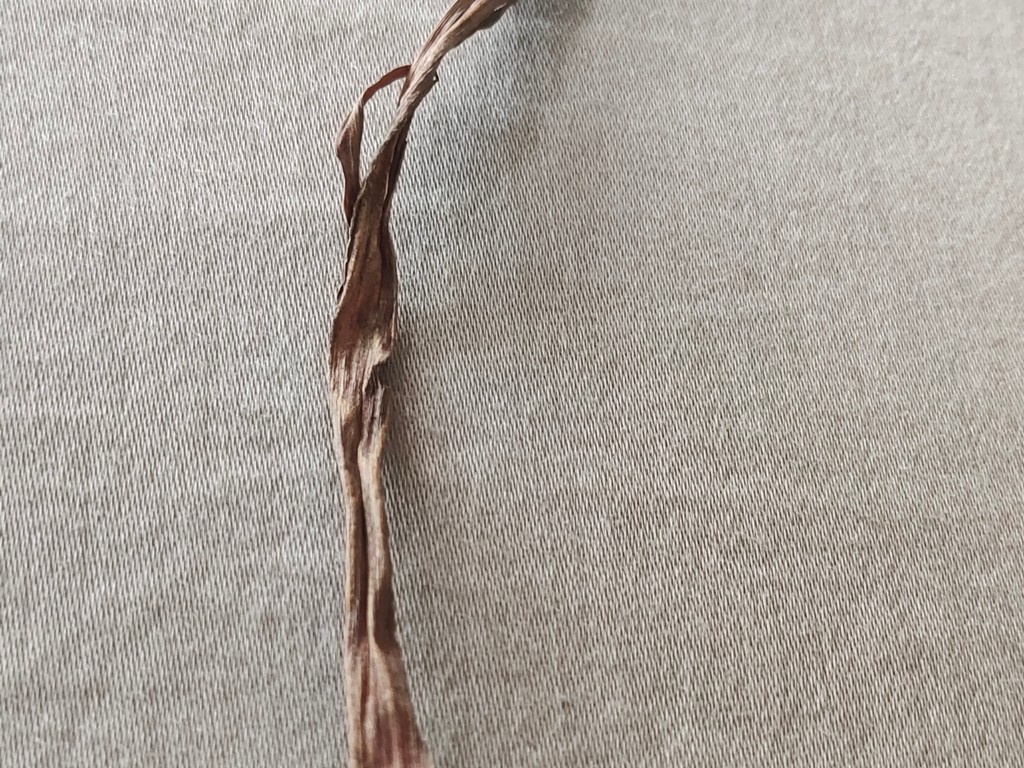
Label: Dried